County of Feldkirch

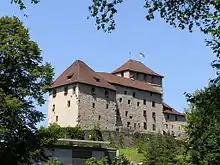
Schattenburg castle, former seat of the counts of Feldkirch

The County of Feldkirch was a county in the Holy Roman Empire. It was ruled by the Counts of Montfort from Schattenburg castle.